Edward Knight (composer)

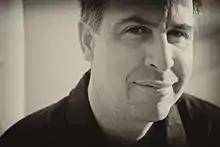
Edward Knight

Edward Knight (born November 4, 1961) is an American composer. His work eschews easy classification, moving freely between jazz, theatrical and concert worlds.